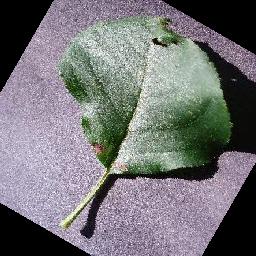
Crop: apple
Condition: black_rot